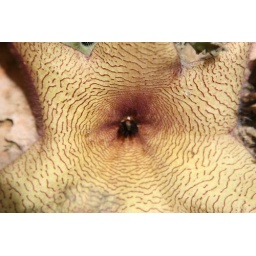
found in the flower bed at Seder Compound